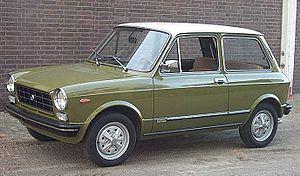
L'Autobianchi A112 est une voiture de petite dimension, fabriquée par le constructeur italien Autobianchi, filiale de Fiat, entre 1969 et 1986.
Autobianchi est une société italienne de fabrication d'automobiles, et une marque d'automobiles.